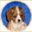
Label: dog